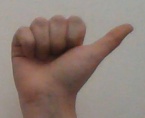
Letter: dhad